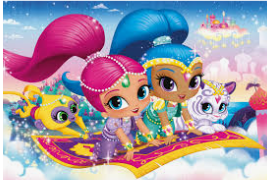
Portrait style: Cartoon Portrait